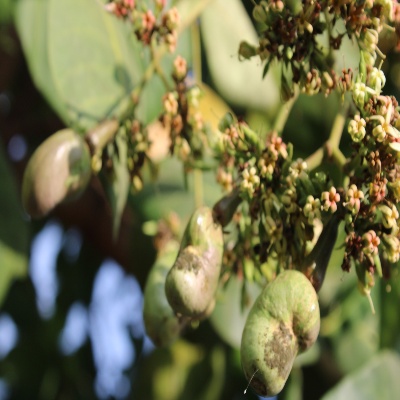
Crop: Cashew
Condition: healthy